USS Hartford (1858)

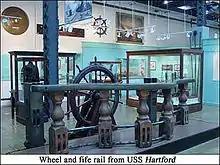
Wheel and fife rail from USS "Hartford"; displayed at the U.S. Navy Museum in Washington, D.C.

With the Mississippi River now opened, Farragut turned his attention to Mobile, a Confederate industrial center still building ships and turning out war supplies. The Battle of Mobile Bay took place on 5 August 1864. Farragut, with "Hartford", captained by Percival Drayton, as his flagship, led a fleet consisting of four ironclad monitors and 14 wooden vessels. The Confederate naval force was composed of newly built ram , Admiral Franklin Buchanan's flagship, and gunboats , , and ; and backed by the powerful guns of Forts Morgan and Gaines in the Bay. From the firing of the first gun by Fort Morgan to the raising of the white flag of surrender by "Tennessee" little more than three hours elapsed—but three hours of terrific fighting on both sides. The Confederates had only 32 casualties, while the Union forces suffered 335 casualties, including 113 men drowned in when the monitor struck a "torpedo" mine and sank.